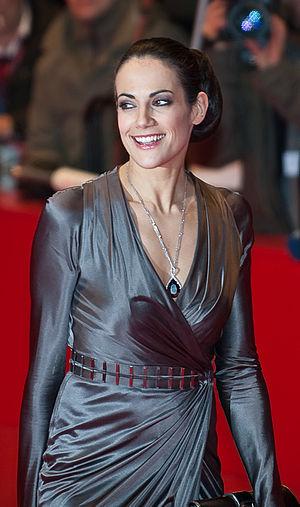
Bettina Zimmermann est une actrice allemande, née le 31 mars 1975 à Großburgwedel en Basse-Saxe.